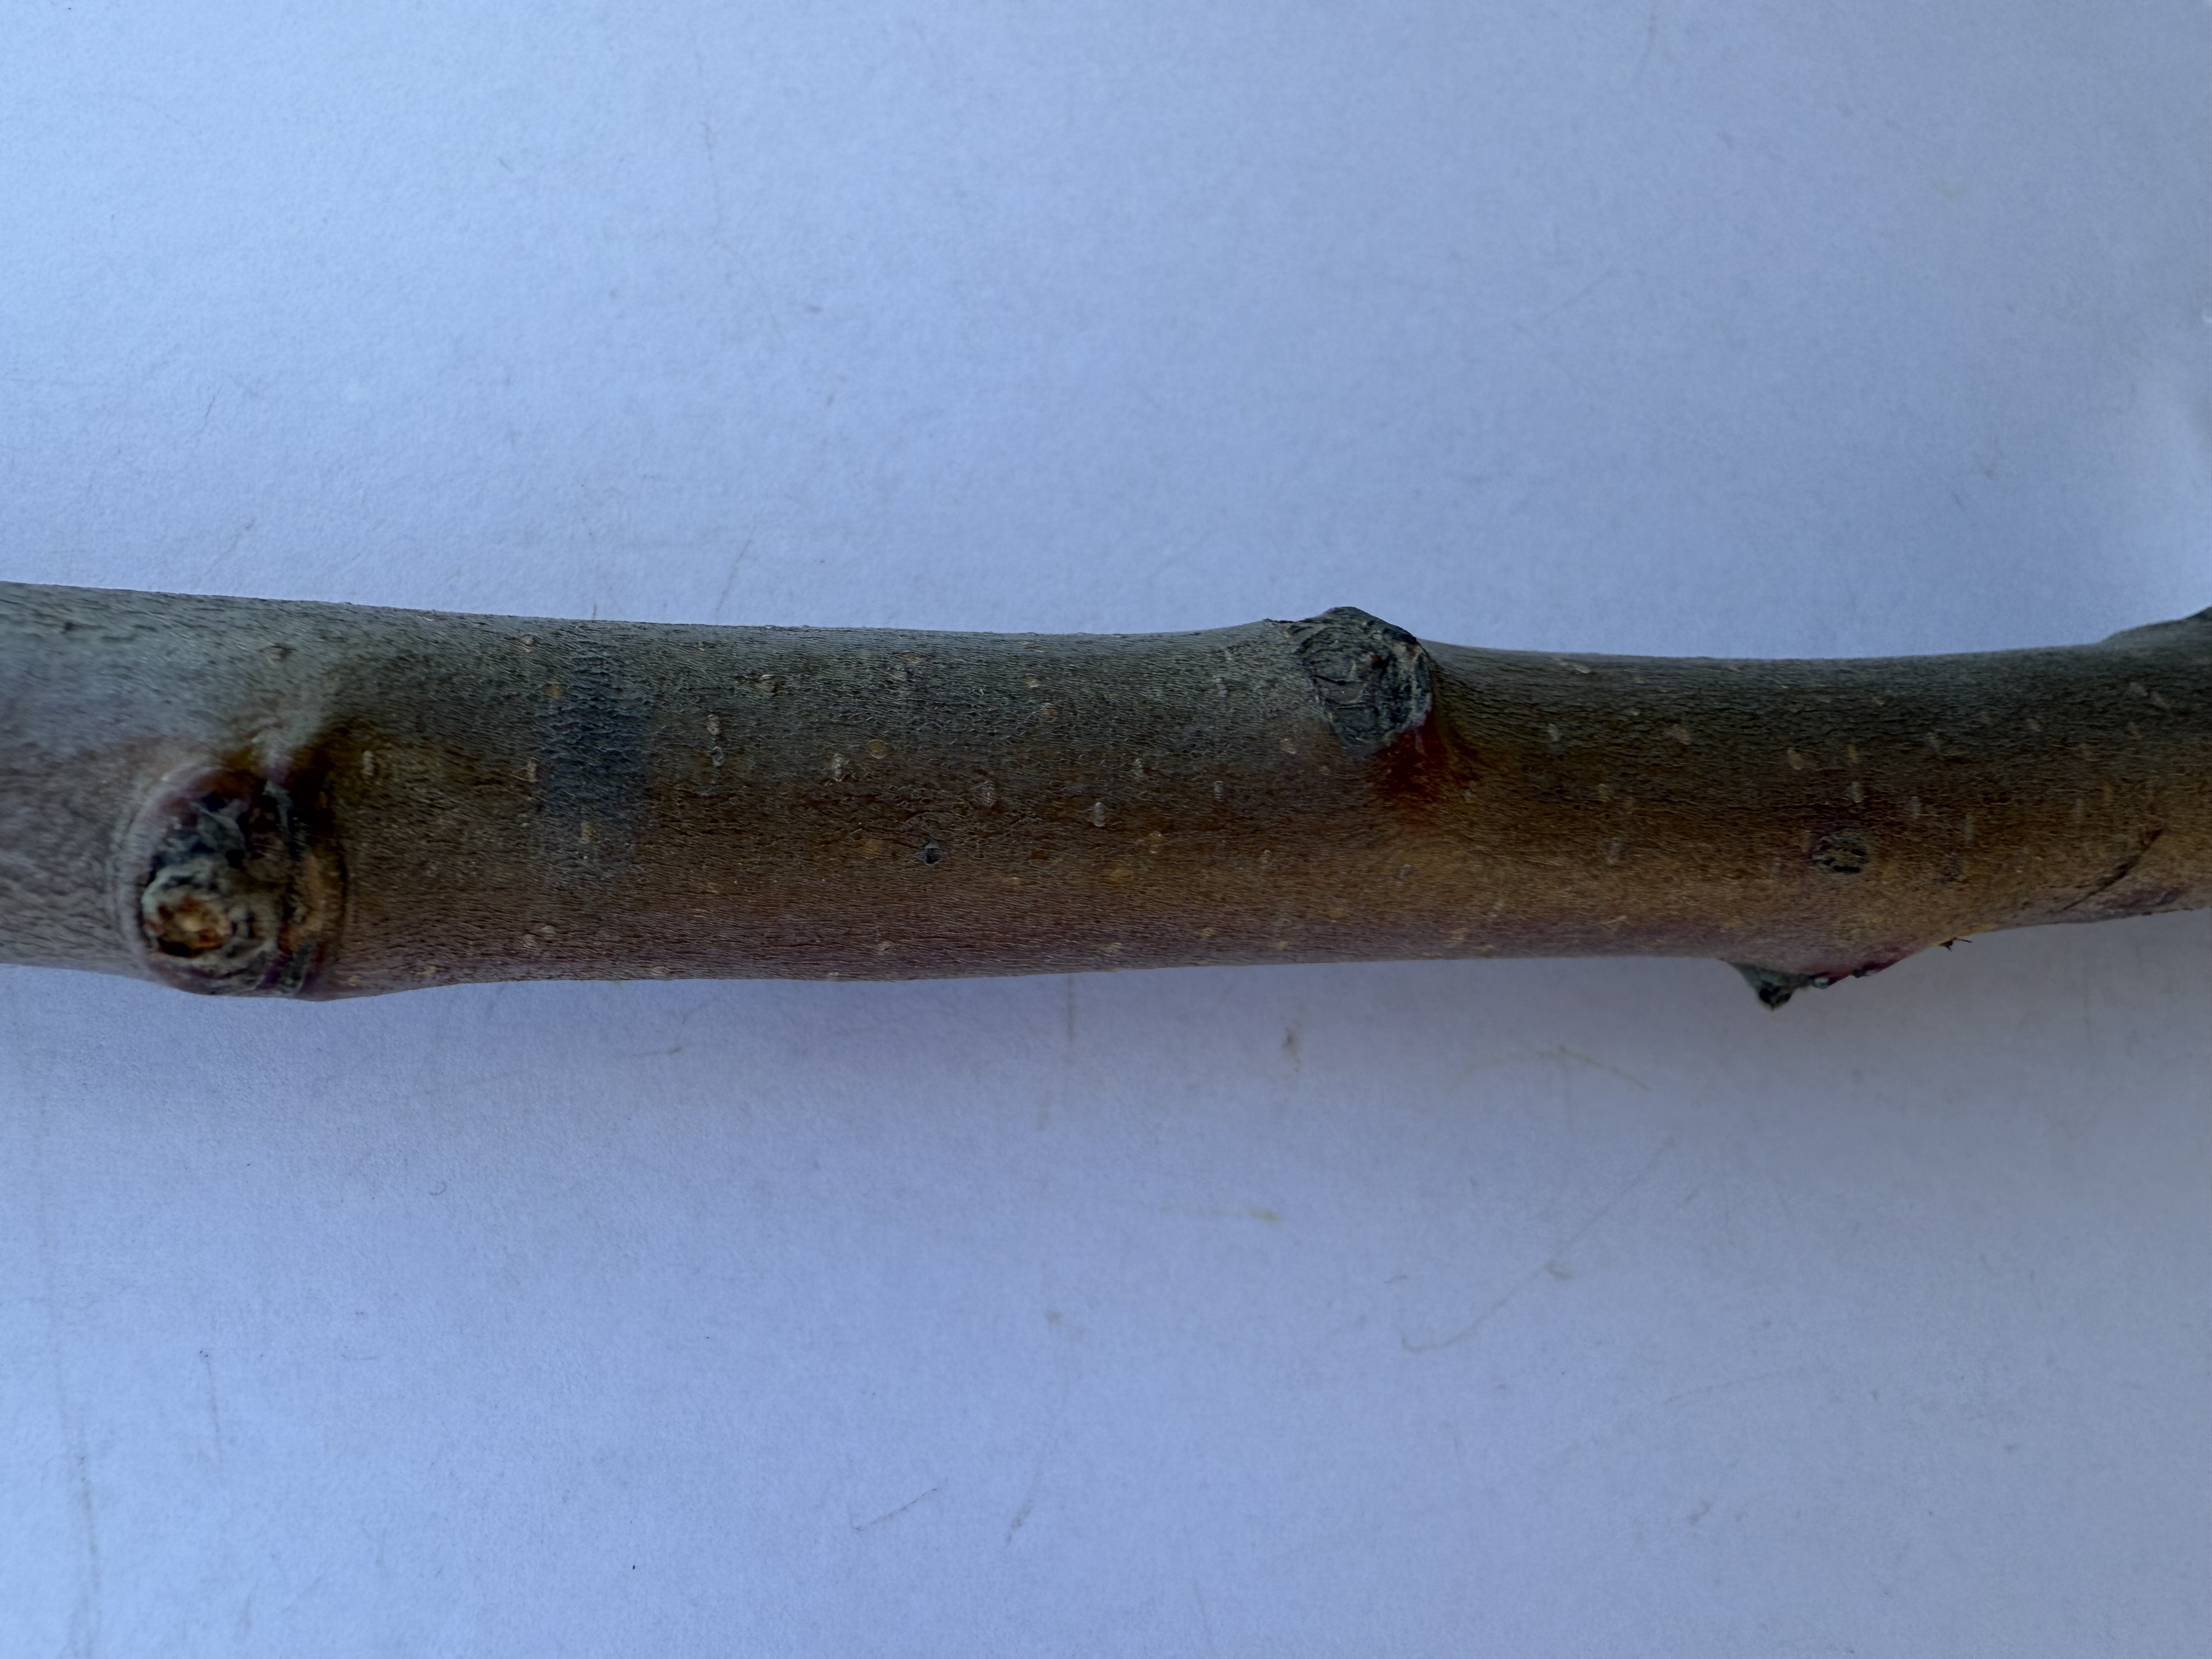
Variety: Fuji Apple